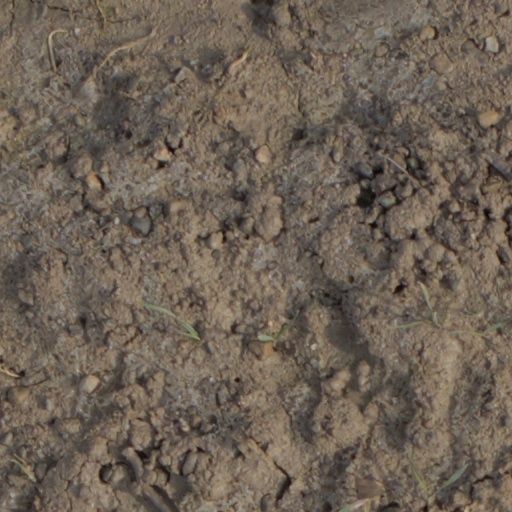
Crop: wheat